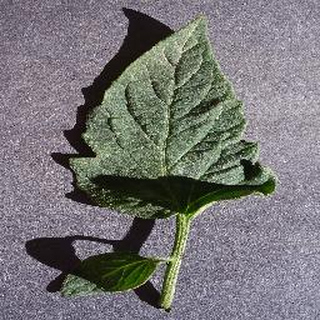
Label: healthy_tomato